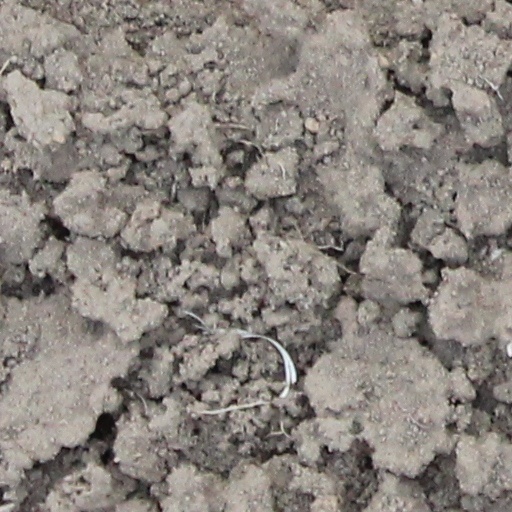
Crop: wheat